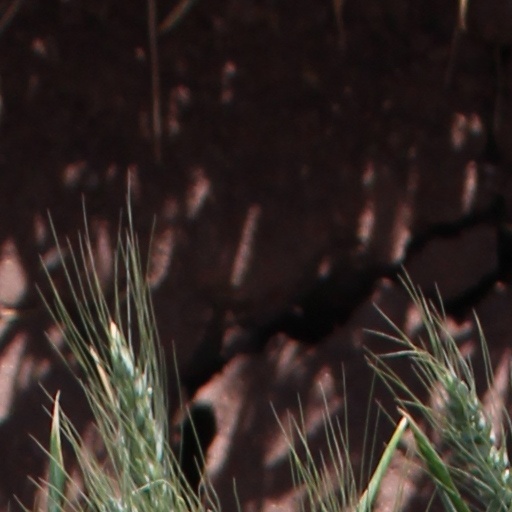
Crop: wheat